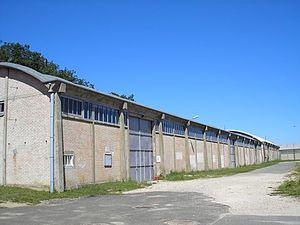
L'abbé Franz Stock est un prêtre catholique Allemand.